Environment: real
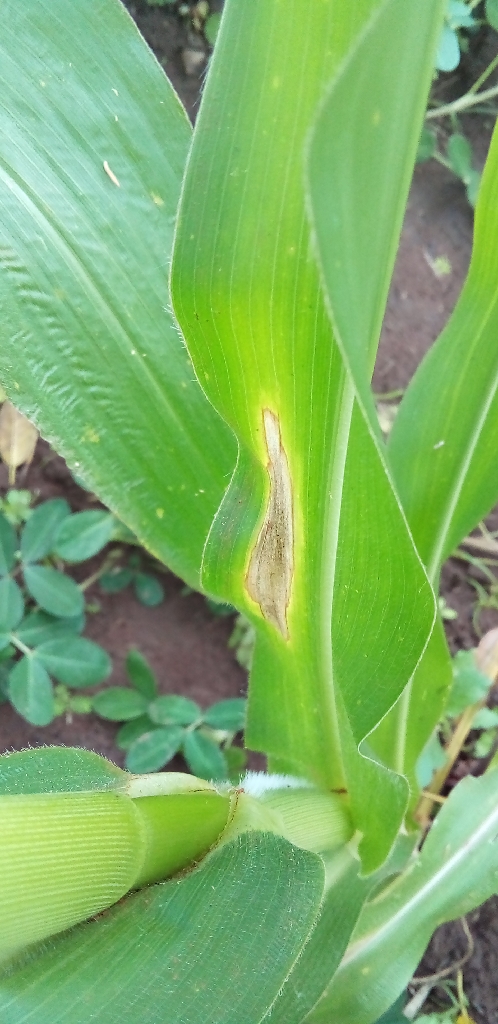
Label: northern_corn_leaf_blight